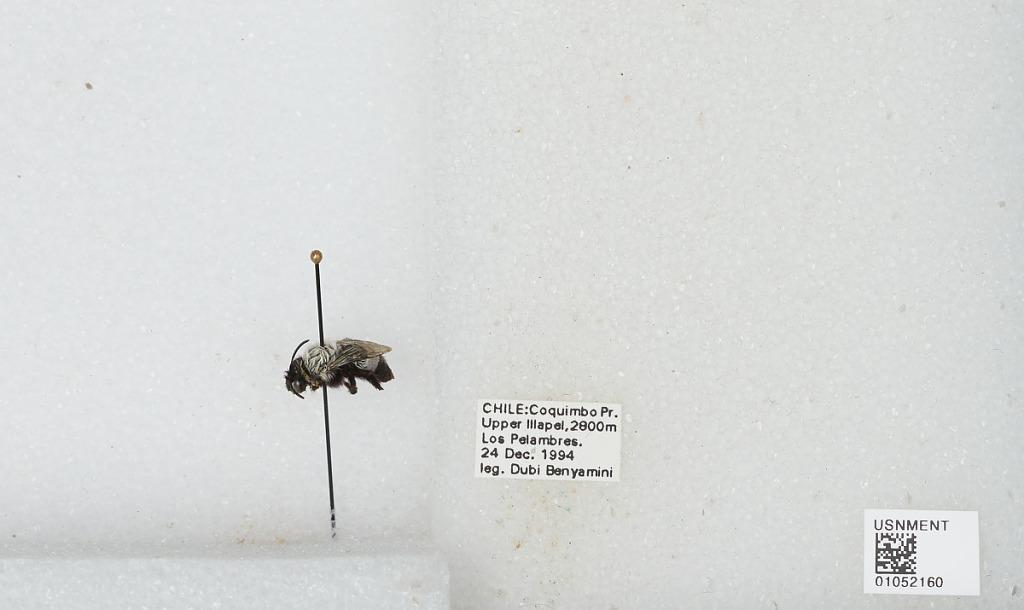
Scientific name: Bombus sp.
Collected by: D. Benyamini
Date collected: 1994-12-24
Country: Chile
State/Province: Coquimbo
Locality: Upper Illapel, Los Pelambres